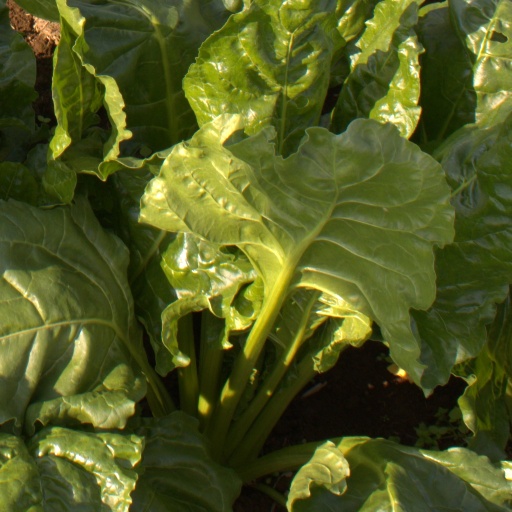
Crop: sugar beet